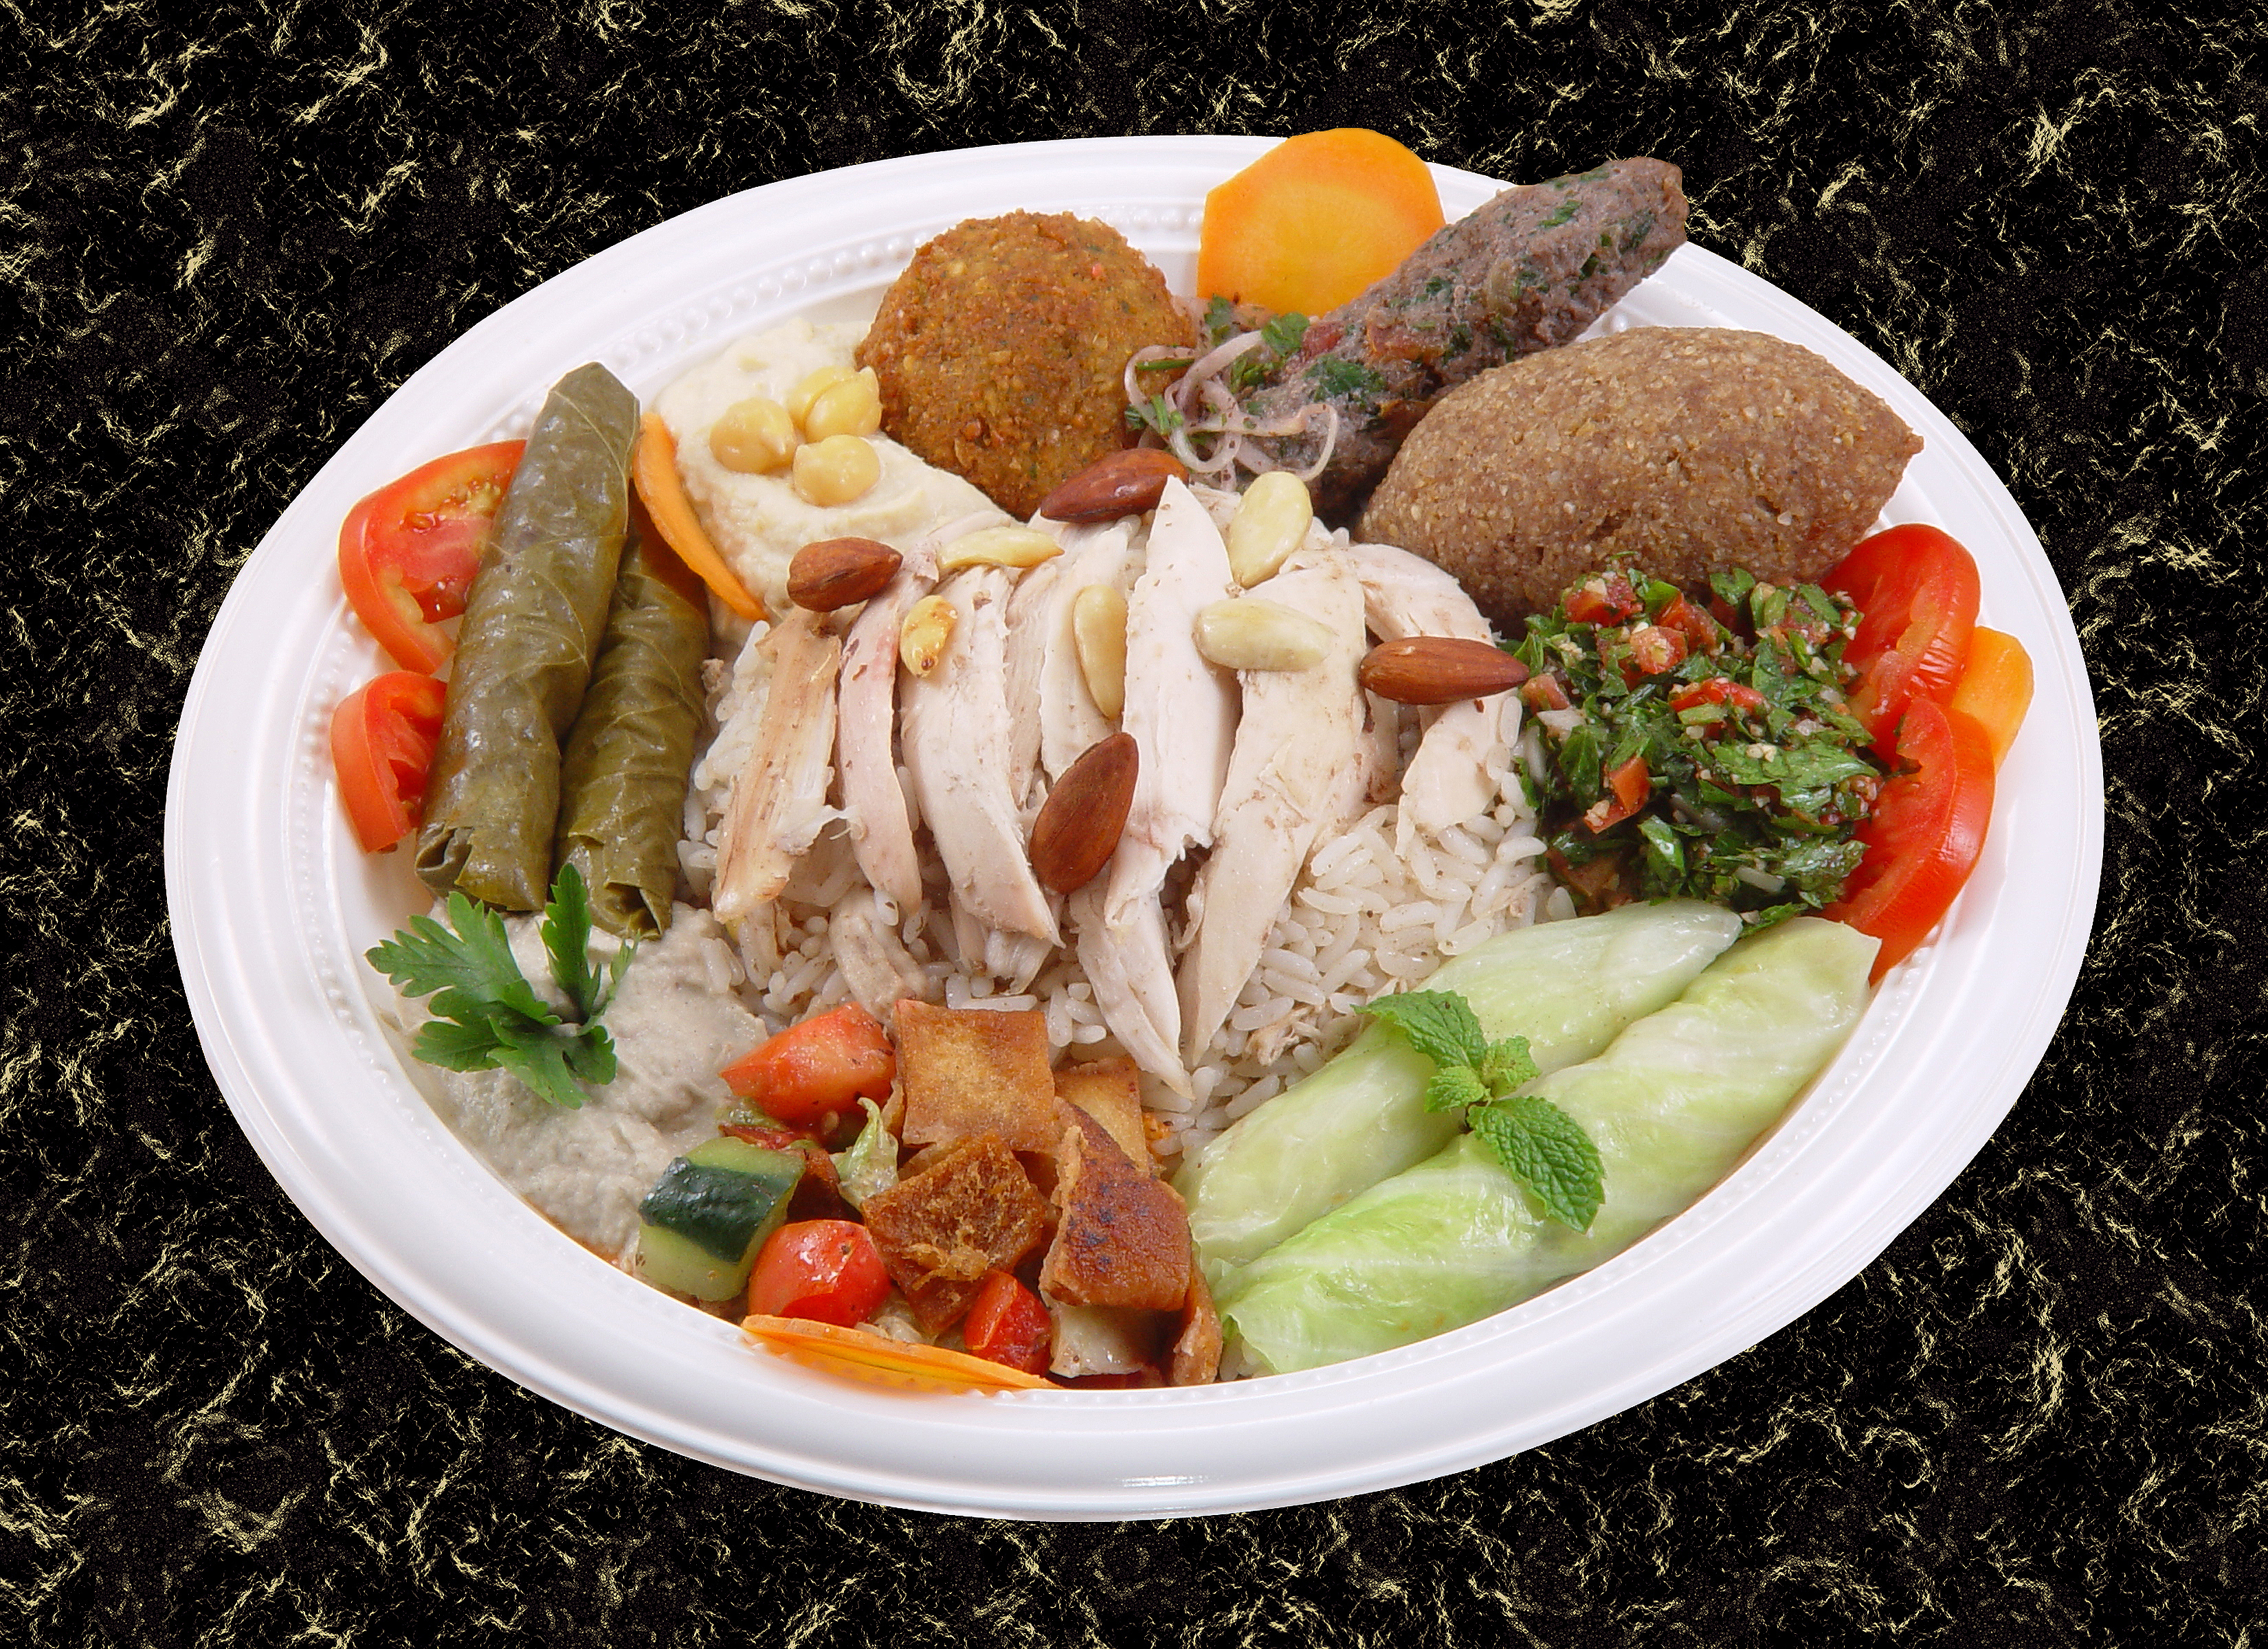
chicken, tomato, salad, cabbage, eggplant cream, rice, falafel, dish, food, cuisine, meal, asian food, lunch, southeast asian food, african food, plate lunch, thai food, recipe, middle eastern food, fried food, vegetarian food, chinese food